Yoroi Station

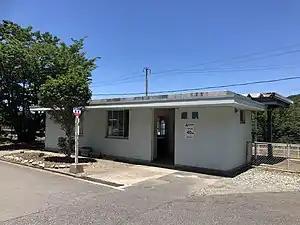
Yoroi Station, June 2019

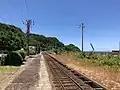
West Japan Railway Company Yoroi Station premises (after bar line construction)

Yoroi Station is served by the San'in Main Line, and is located 185.4 kilometers from the terminus of the line at .